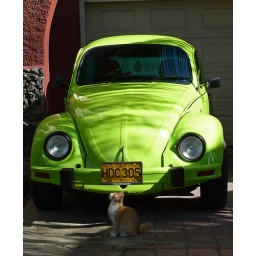
Volkswagen Beetle (rare in Cuba) with cat who's spied a bird - Vedado District of Havana.